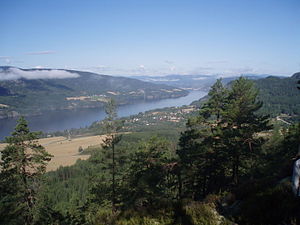
Notodden / Historie / Industribyen Notodden
Notodden er en by og en kommune i Vestfold og Telemark, 120 km sydvest for Oslo. Kommunen ligger ved Heddalsvatnet og ved det østlige løb af Telemarkskanalen.